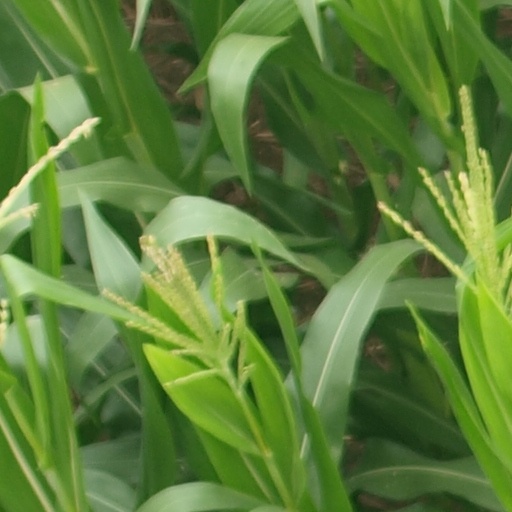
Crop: maize; corn